Rosedale, Toronto

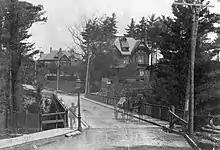
Glen Road bridge at Dale Avenue over the Rosedale valley (circa late 1800s)

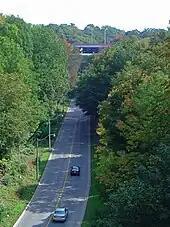
Ravines surround the neighbourhood of Rosedale.

Rosedale is built among three ravines, preserved as parkland. Rosedale is full of cul de sacs and convoluted routes through the neighbourhood, which coupled with other physical boundaries (such as the ravines and bridges) lead to low levels of vehicular traffic. Even though Rosedale is located in the middle of Toronto, virtually no vehicular traffic can be heard with the abundance of trees and foliage that surround the community. The homes are mostly single family detached dwellings, many of which are at least 100 years old including some former farmhouses that are closer to 200. Houses range from Edwardian and Tudor in style to the more common Victorian and Georgian.